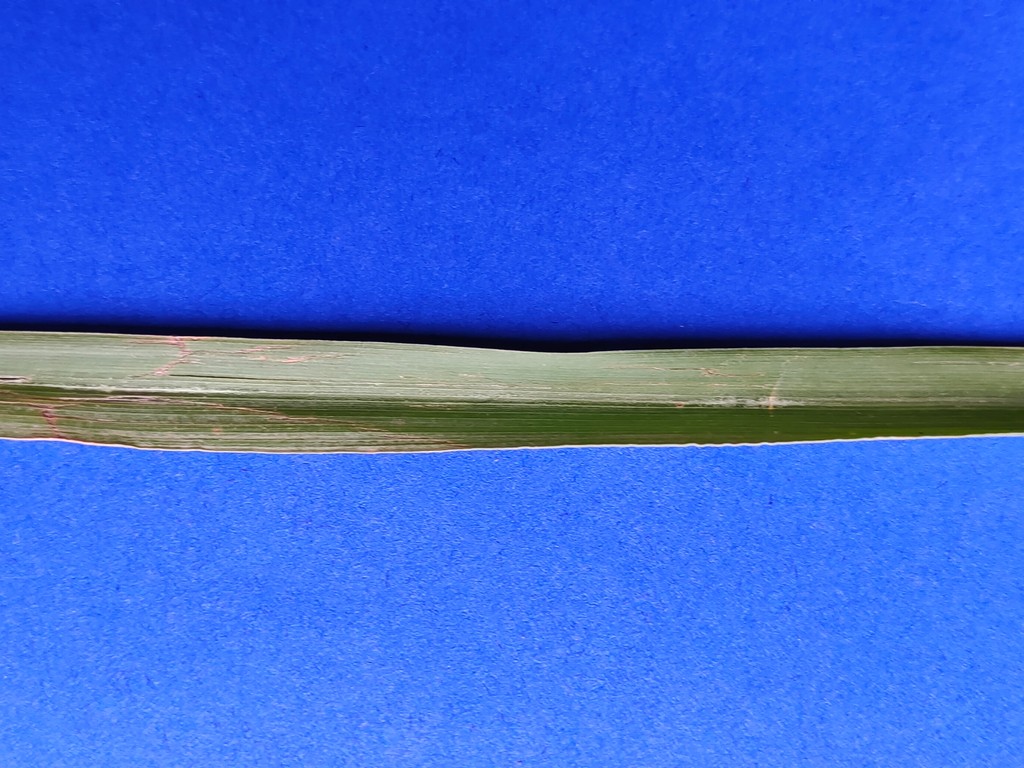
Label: Unhealthy